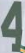
Number: 4